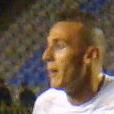
Age: 26